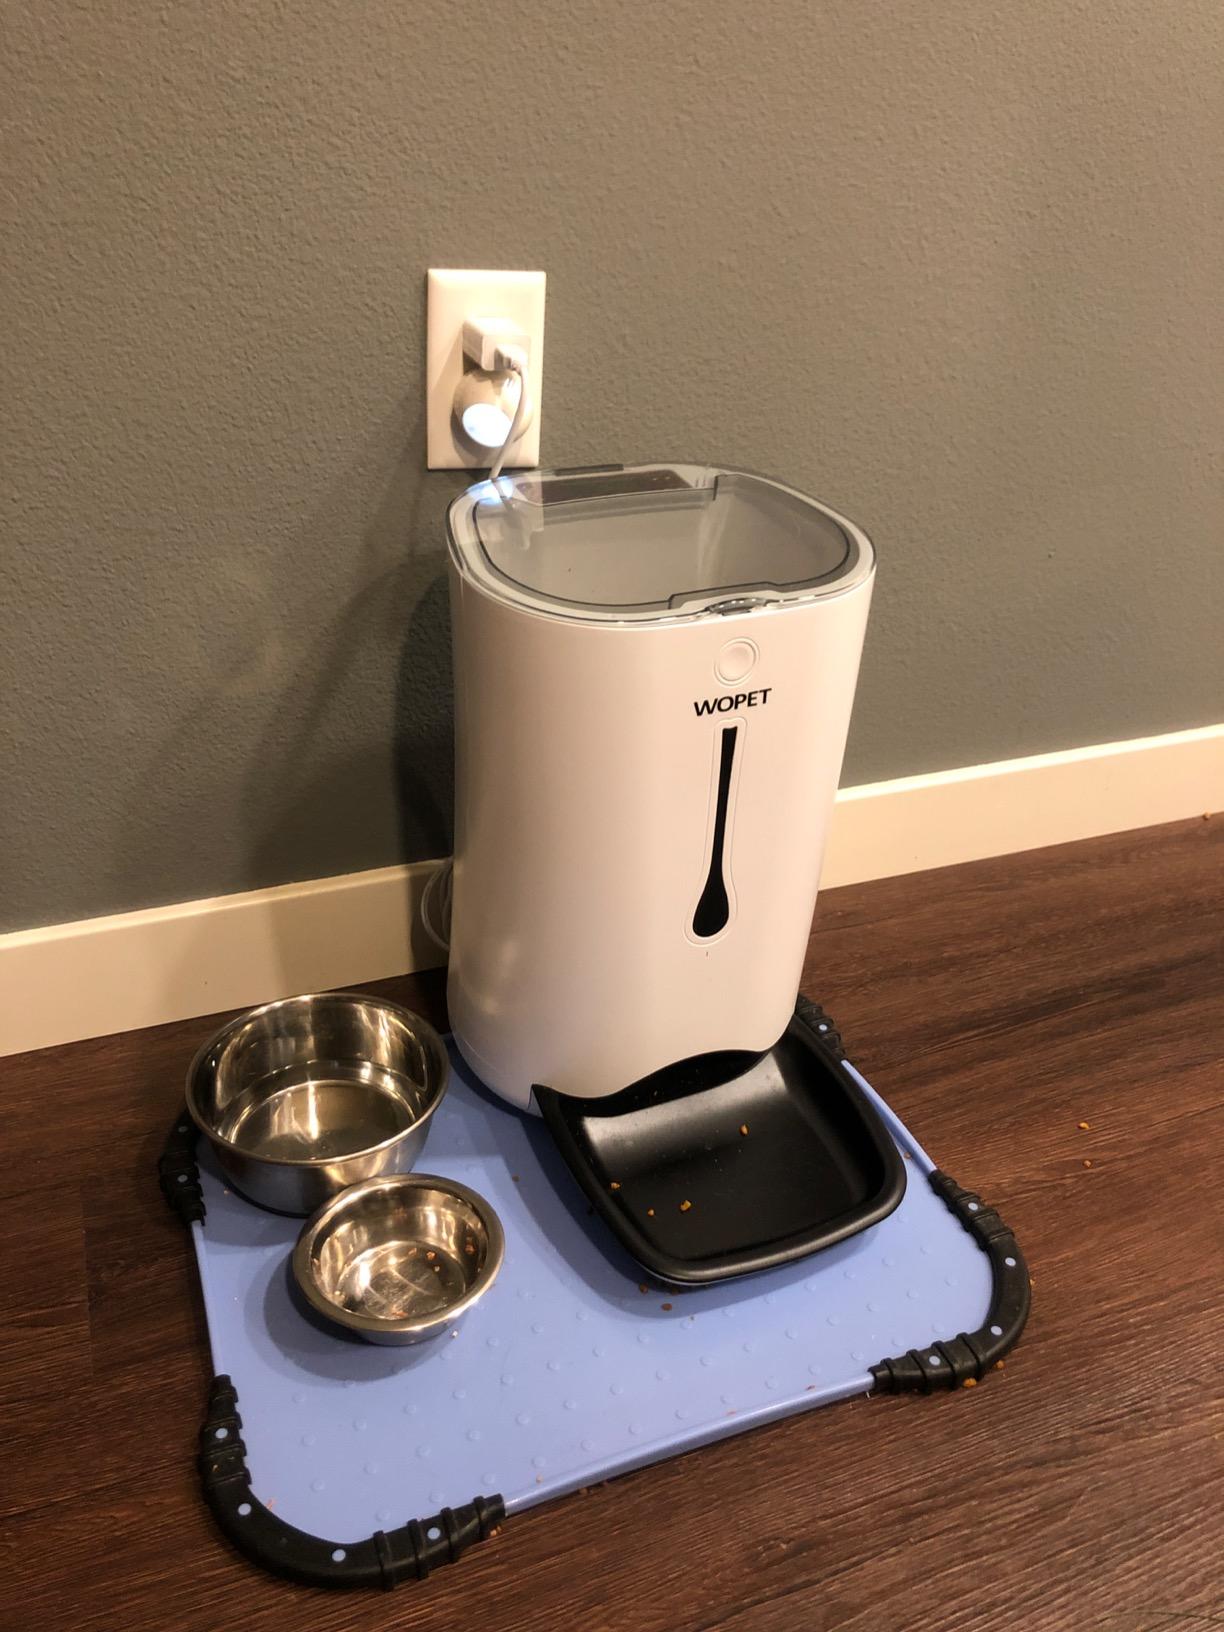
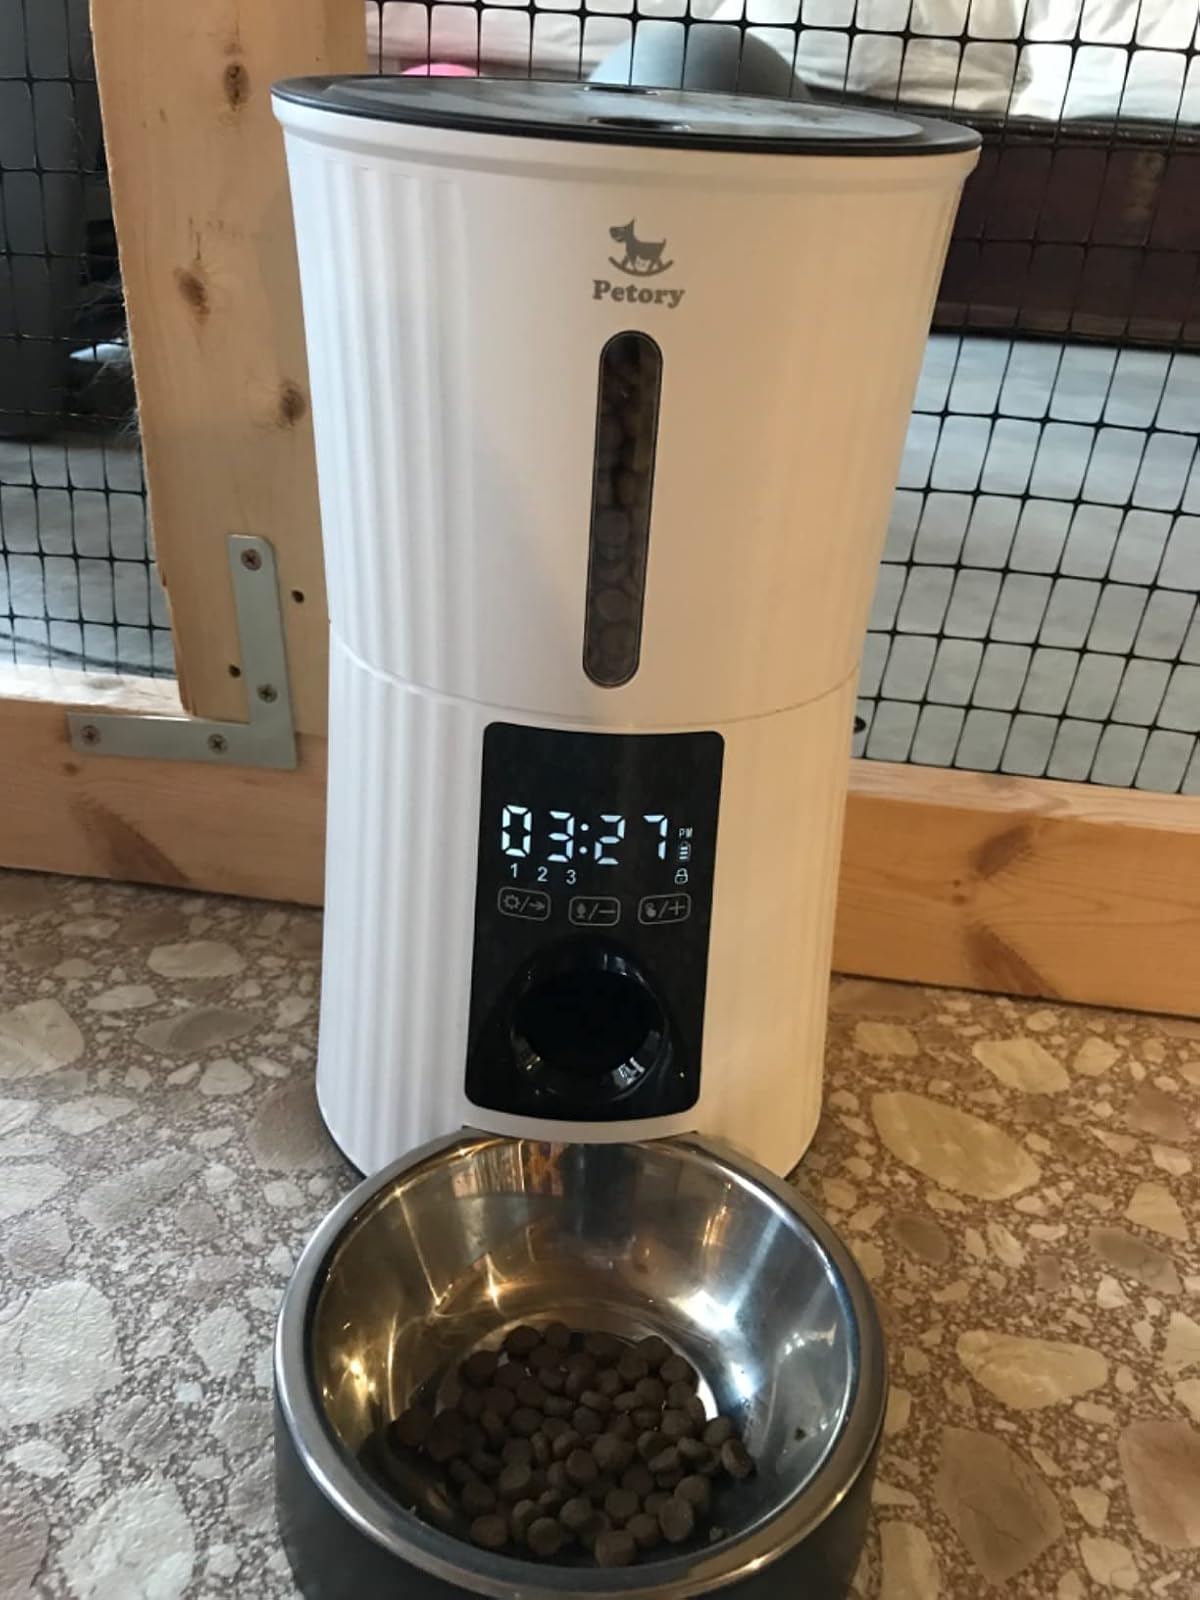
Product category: items_feeder
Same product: no